Romano Carapecchia

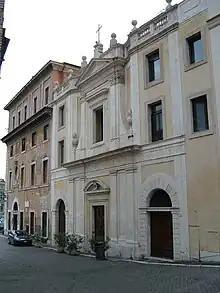
Church of San Giovanni Calibita, one of Carapecchia's early works in Rome

Carapecchia was born to Giovanni Antonio Carapecchia and Francesca Roveti in the parish of Sant'Eustachio, Rome in 1666. He studied at the Accademia di San Luca, where he won first prize for designing a palace in the "seconda classe" in 1681. Between around 1681 and 1691, he also worked within the studio of Carlo Fontana. In 1689, he wrote a treatise about theatre design entitled "Pratica delle Machine de' Teatri". He also kept a record of his education in a document entitled "Compendio Architettonico inventato da Romano Carapecchia". His career as an architect began in Rome, where he is credited with designing several buildings. He also designed urban schemes and fountains, and he produced a catafalque for Pope Alexander VIII in collaboration with Mattia de Rossi.